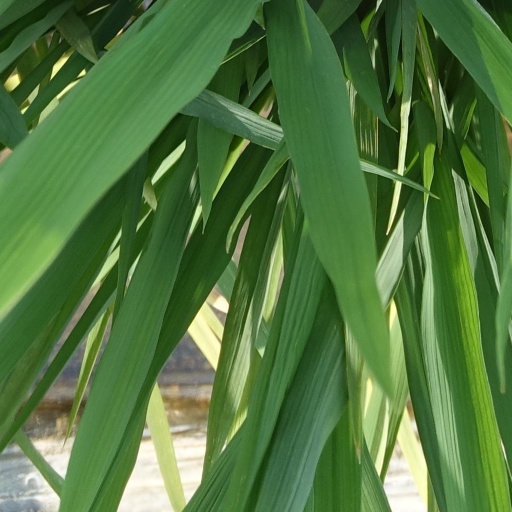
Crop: rice